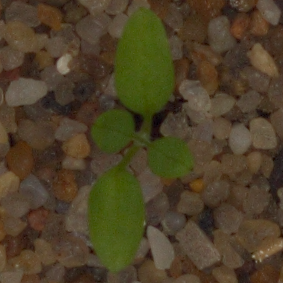
Label: common_chickweed